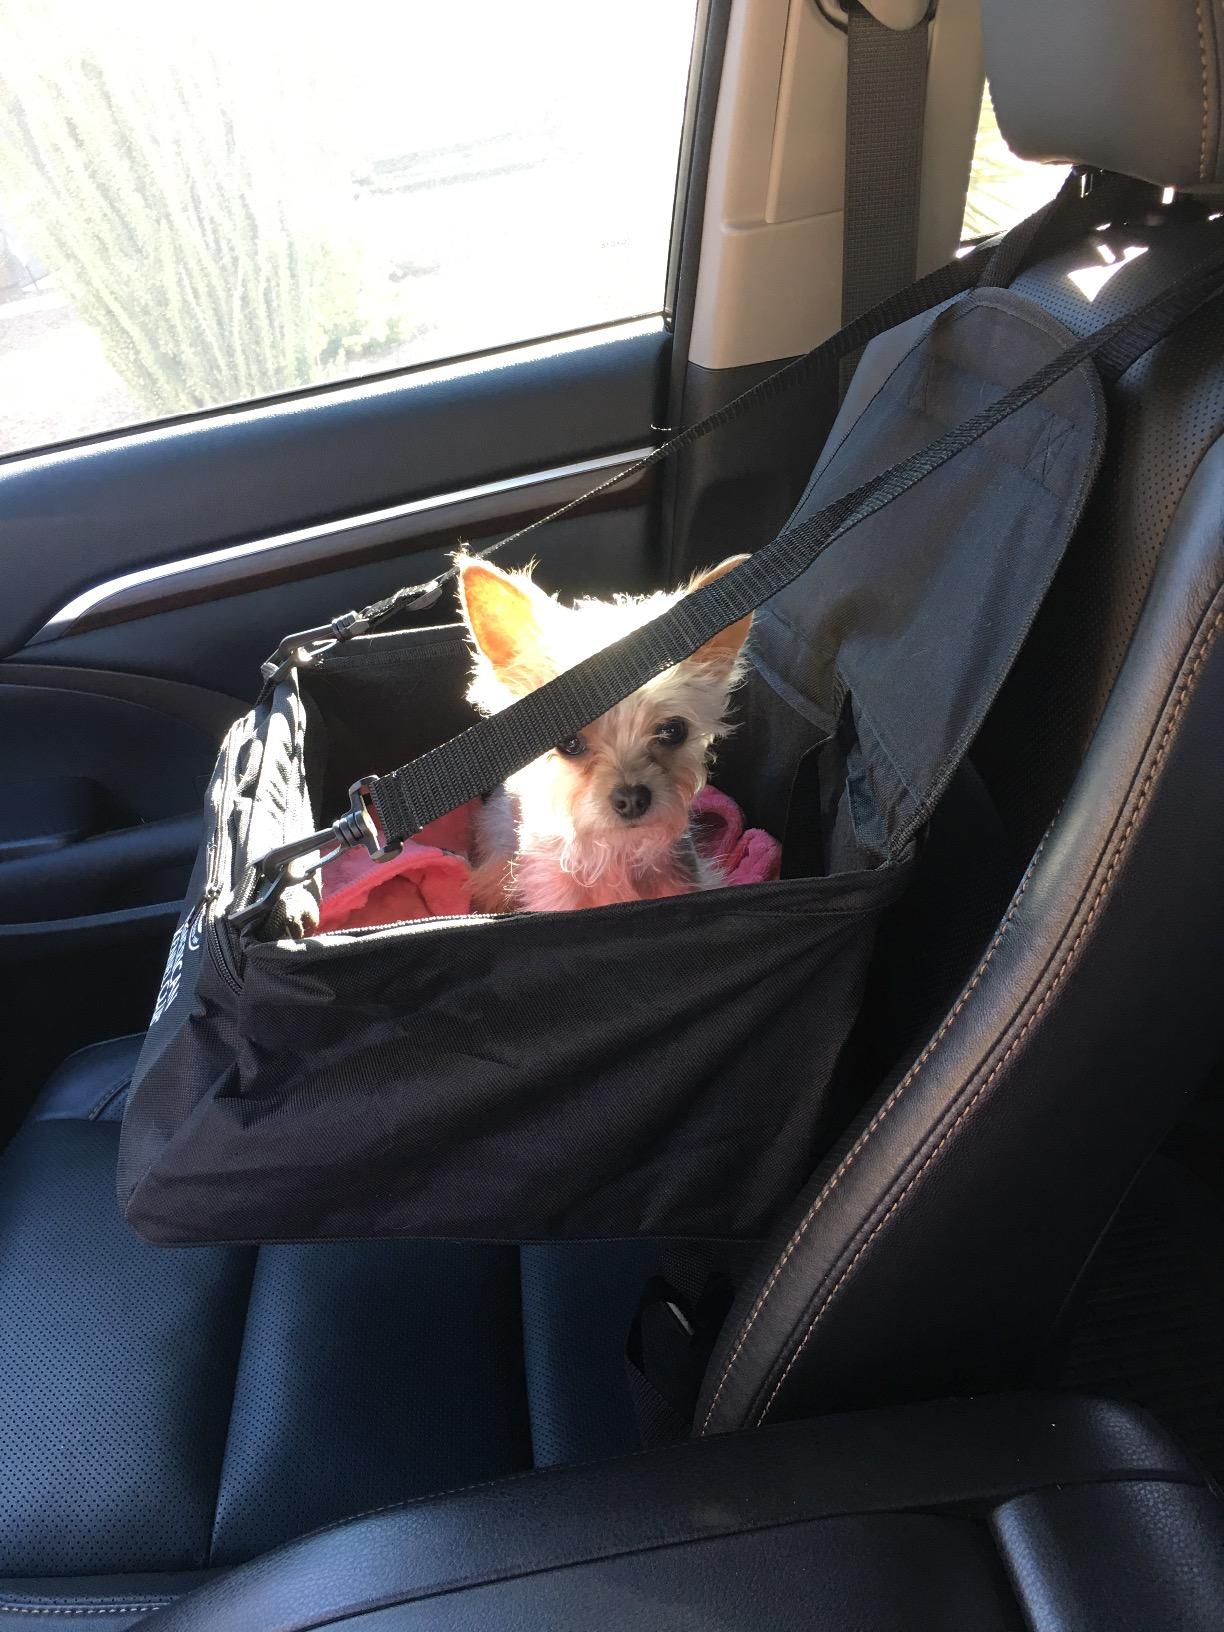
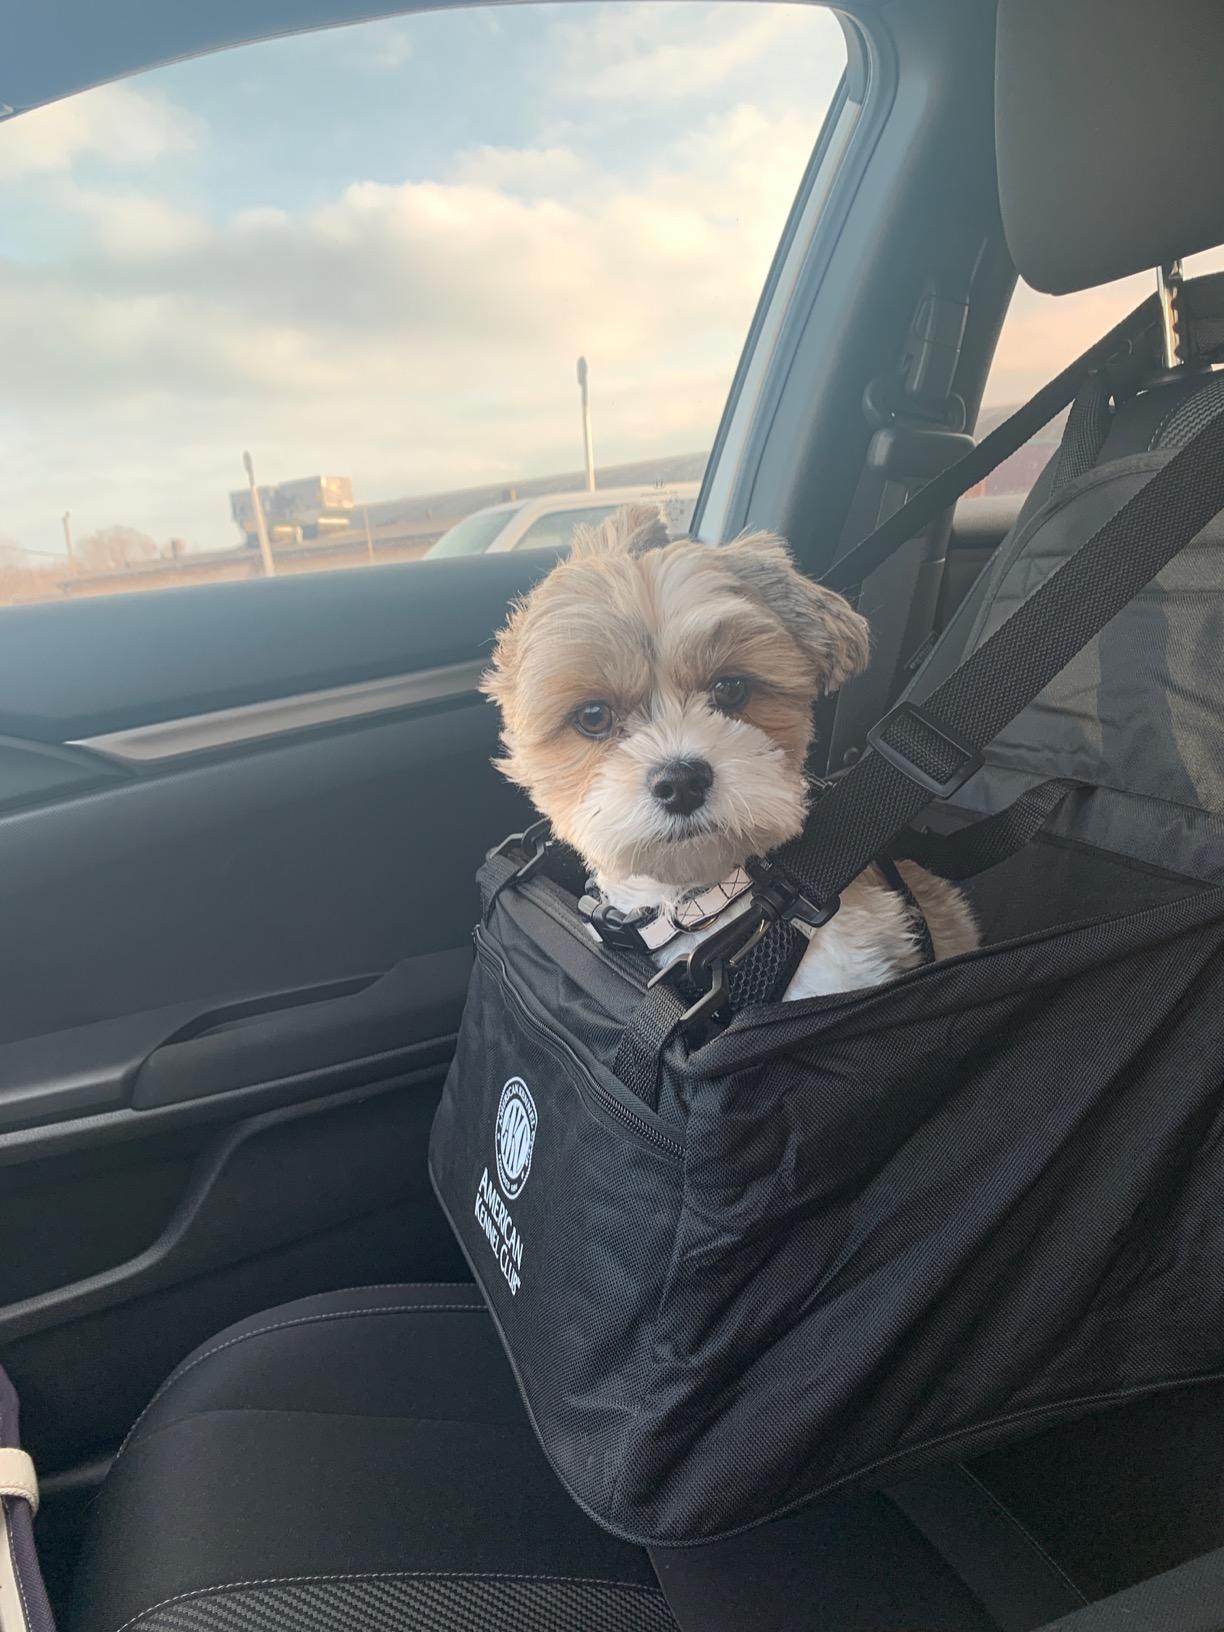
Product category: items_kennel
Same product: yes